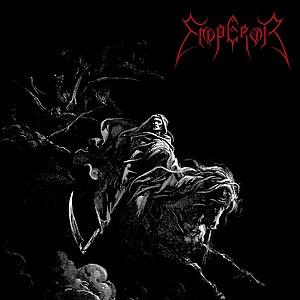
Pochette de l'EP Emperor du groupe de black metal éponyme
La chasse fantastique, chasse aérienne, chasse sauvage dans la désignation générique, est un mythe populaire européen impliquant un groupe fantomatique ou surnaturel de chasseurs qui mènent une poursuite sauvage. Les chasseurs peuvent être des elfes, des fées ou des morts, et le chef de la chasse est souvent une figure associée au dieu germanique Wotan.